Kreuzzeitung

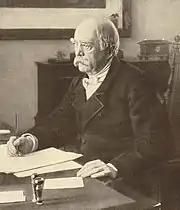
Otto von Bismarck (here in 1886) went from friend to foe of the "Kreuzzeitung".

In the fall of 1872 Philipp von Nathusius-Ludom took over as editor-in-chief. He had no journalistic qualifications and strove passionately to make the paper populist - in today's parlance - and to stir up controversy. His efforts did not end well.